Sowerby's beaked whale

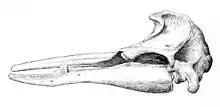
Skull of Sowerby's beaked whale

The species has been hunted infrequently by Norwegians, but such practices have long since been abandoned. There are some deaths due to entanglement in fishing gear, but it is unlikely to be very damaging to the species. Sowerby's beaked whale is covered by the Agreement on the Conservation of Small Cetaceans of the Baltic, North East Atlantic, Irish and North Seas (ASCOBANS) and the Agreement on the Conservation of Cetaceans in the Black Sea, Mediterranean Sea and Contiguous Atlantic Area (ACCOBAMS). The species is further included in the Memorandum of Understanding Concerning the Conservation of the Manatee and Small Cetaceans of Western Africa and Macaronesia (Western African Aquatic Mammals MoU).